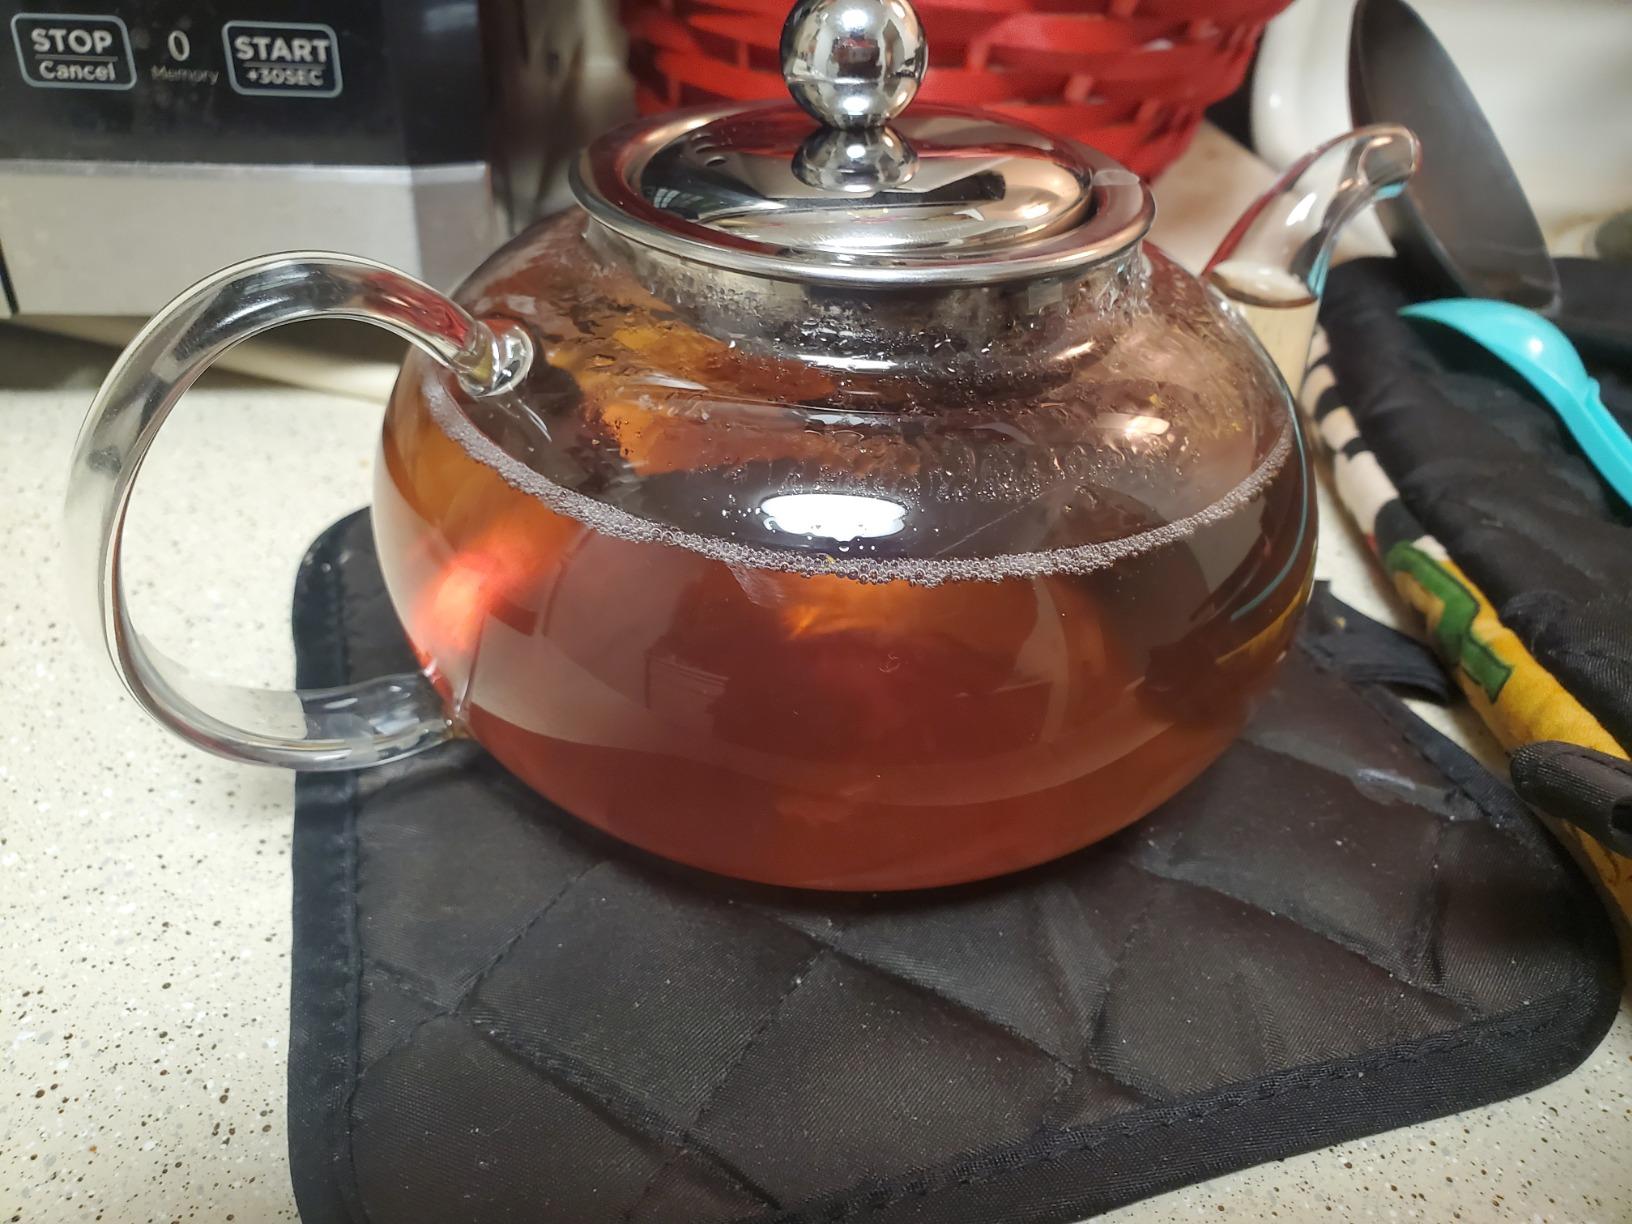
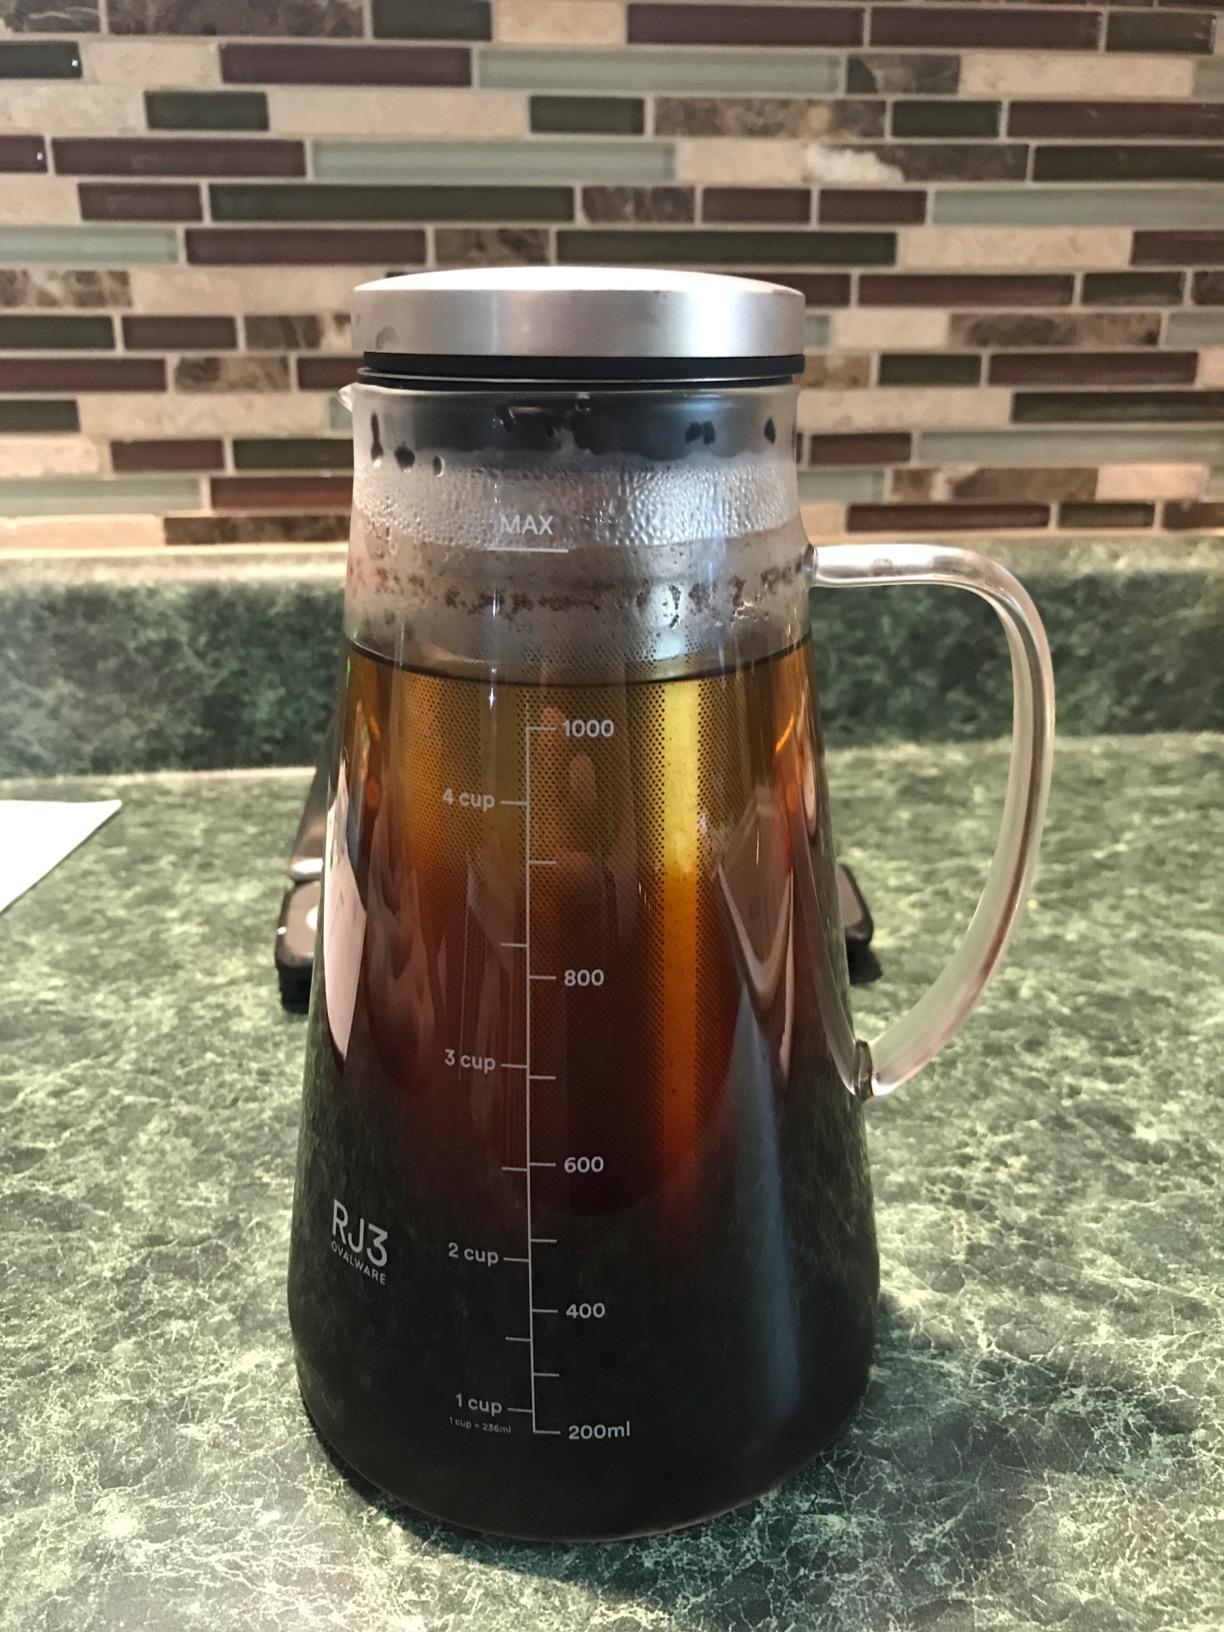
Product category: items_tea
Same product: no